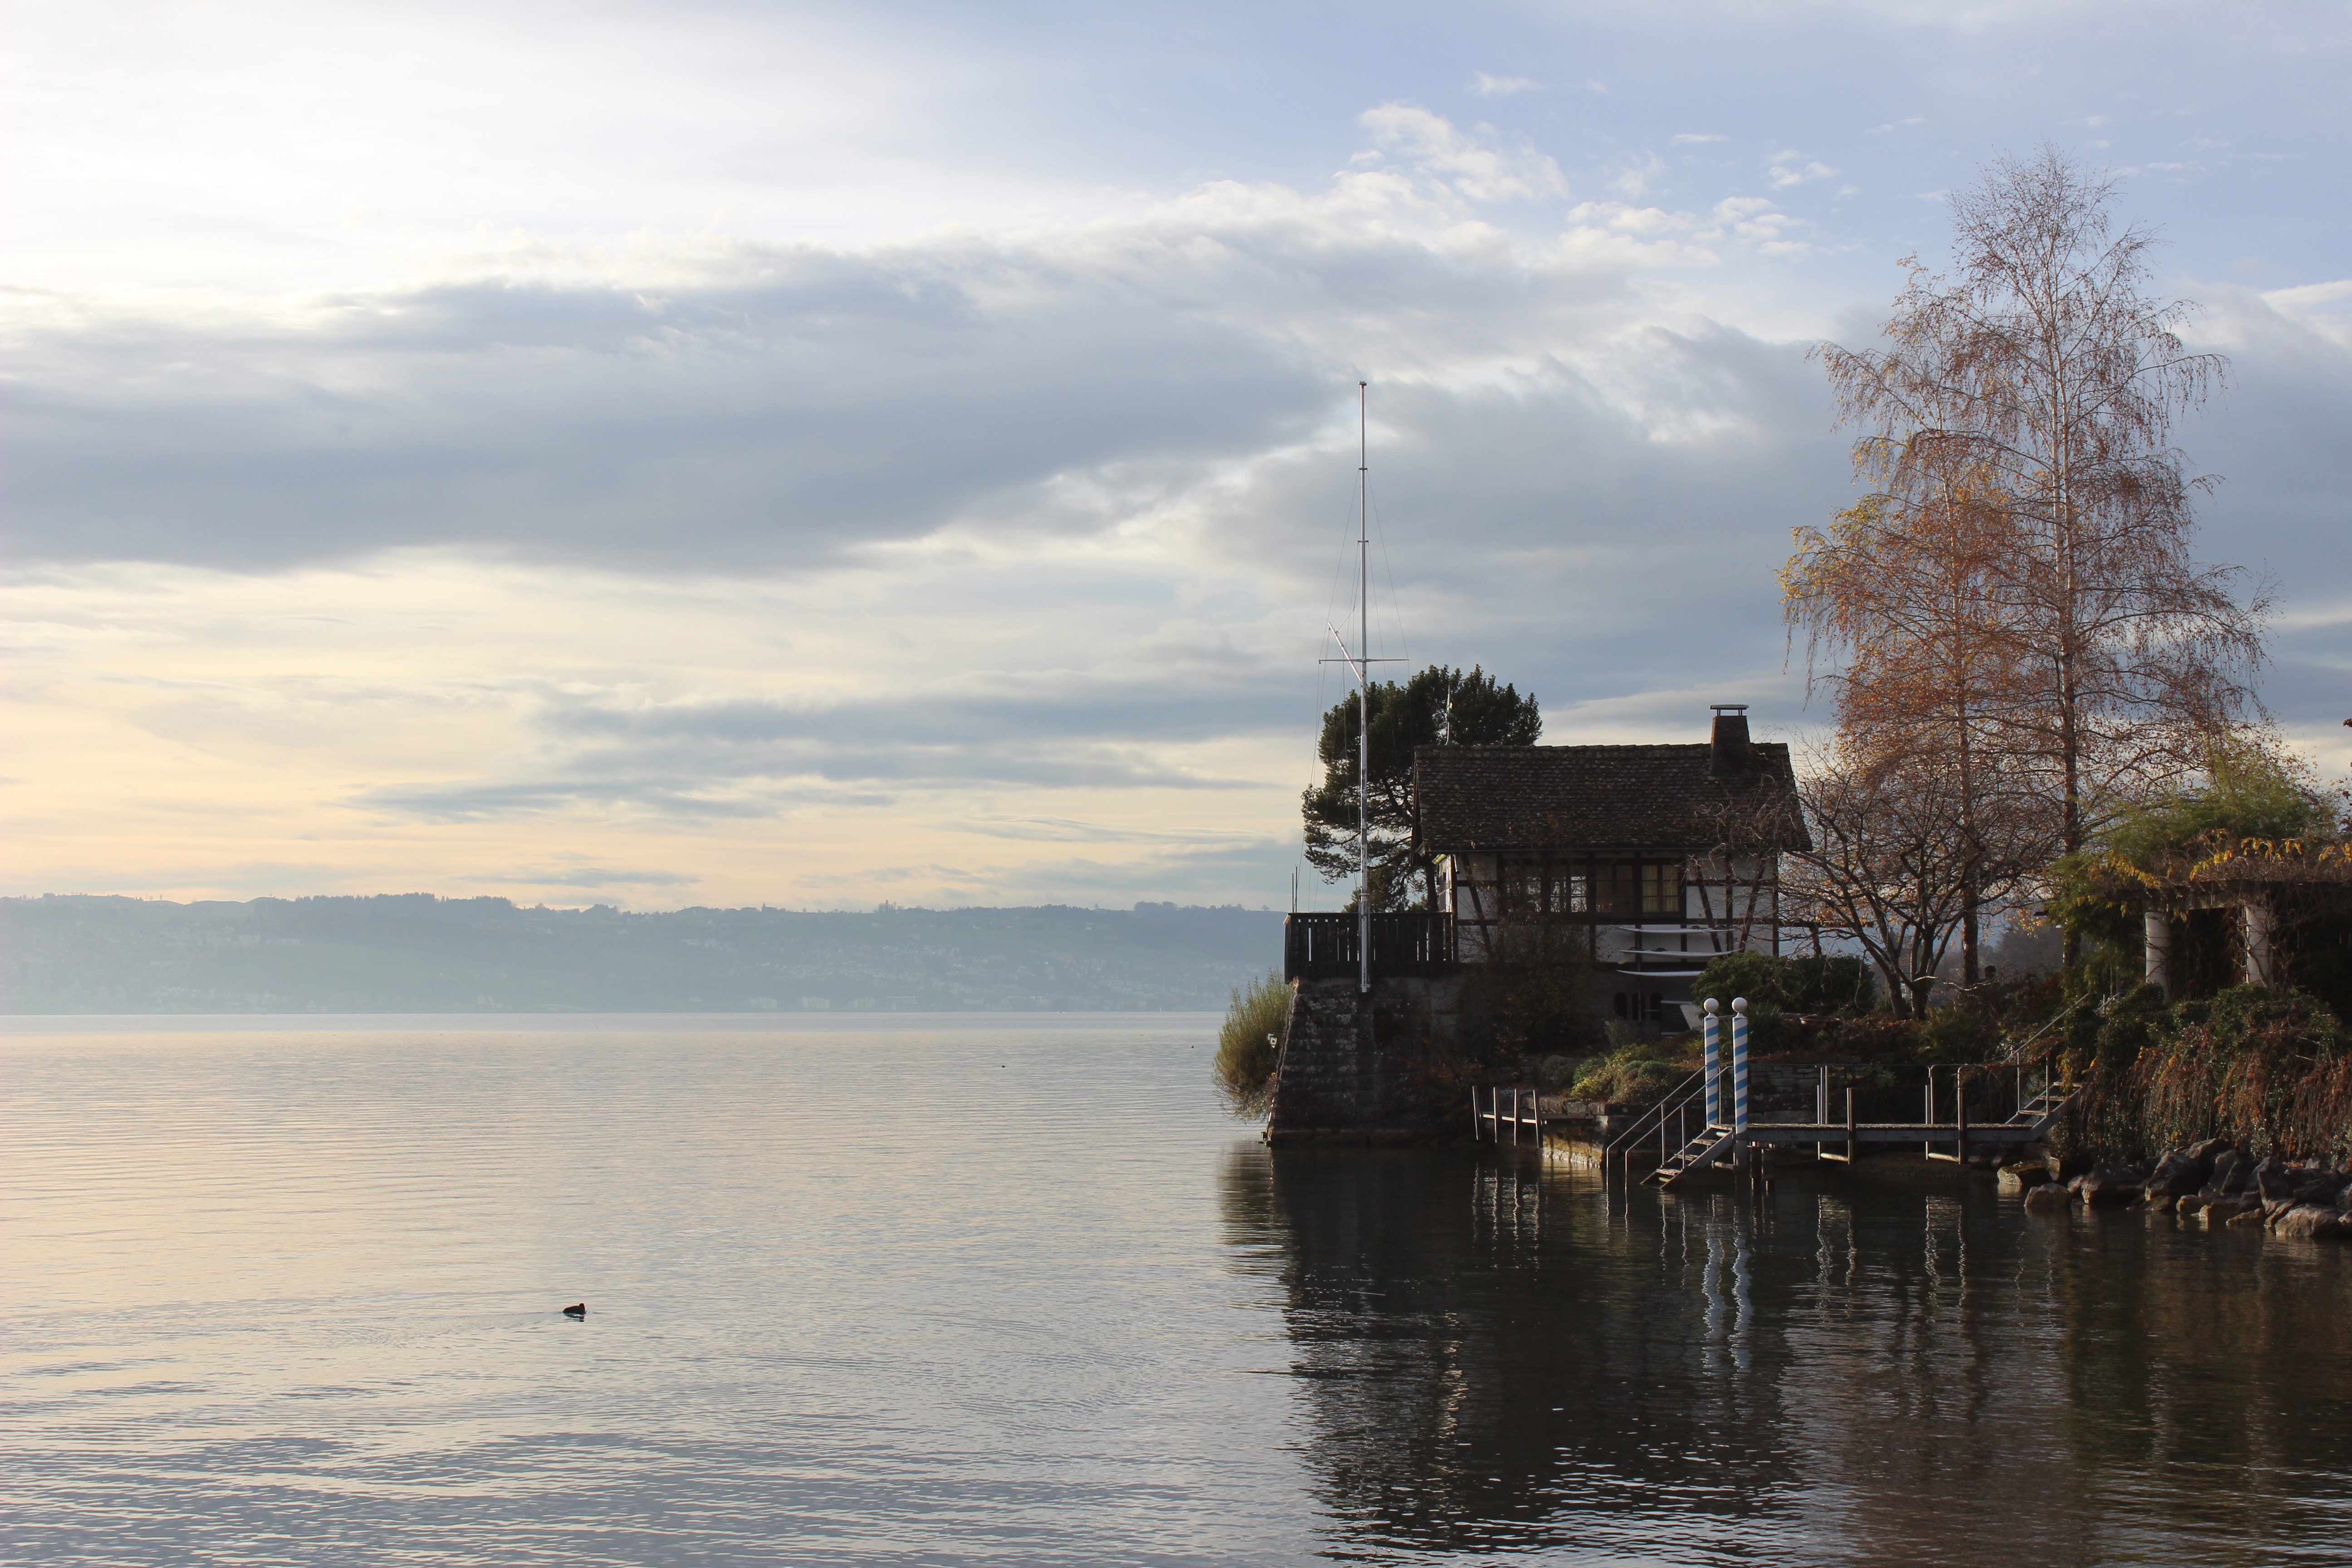
sea, coast, water, cloud, morning, shore, lake, river, reflection, vehicle, bay, waterway, body of water